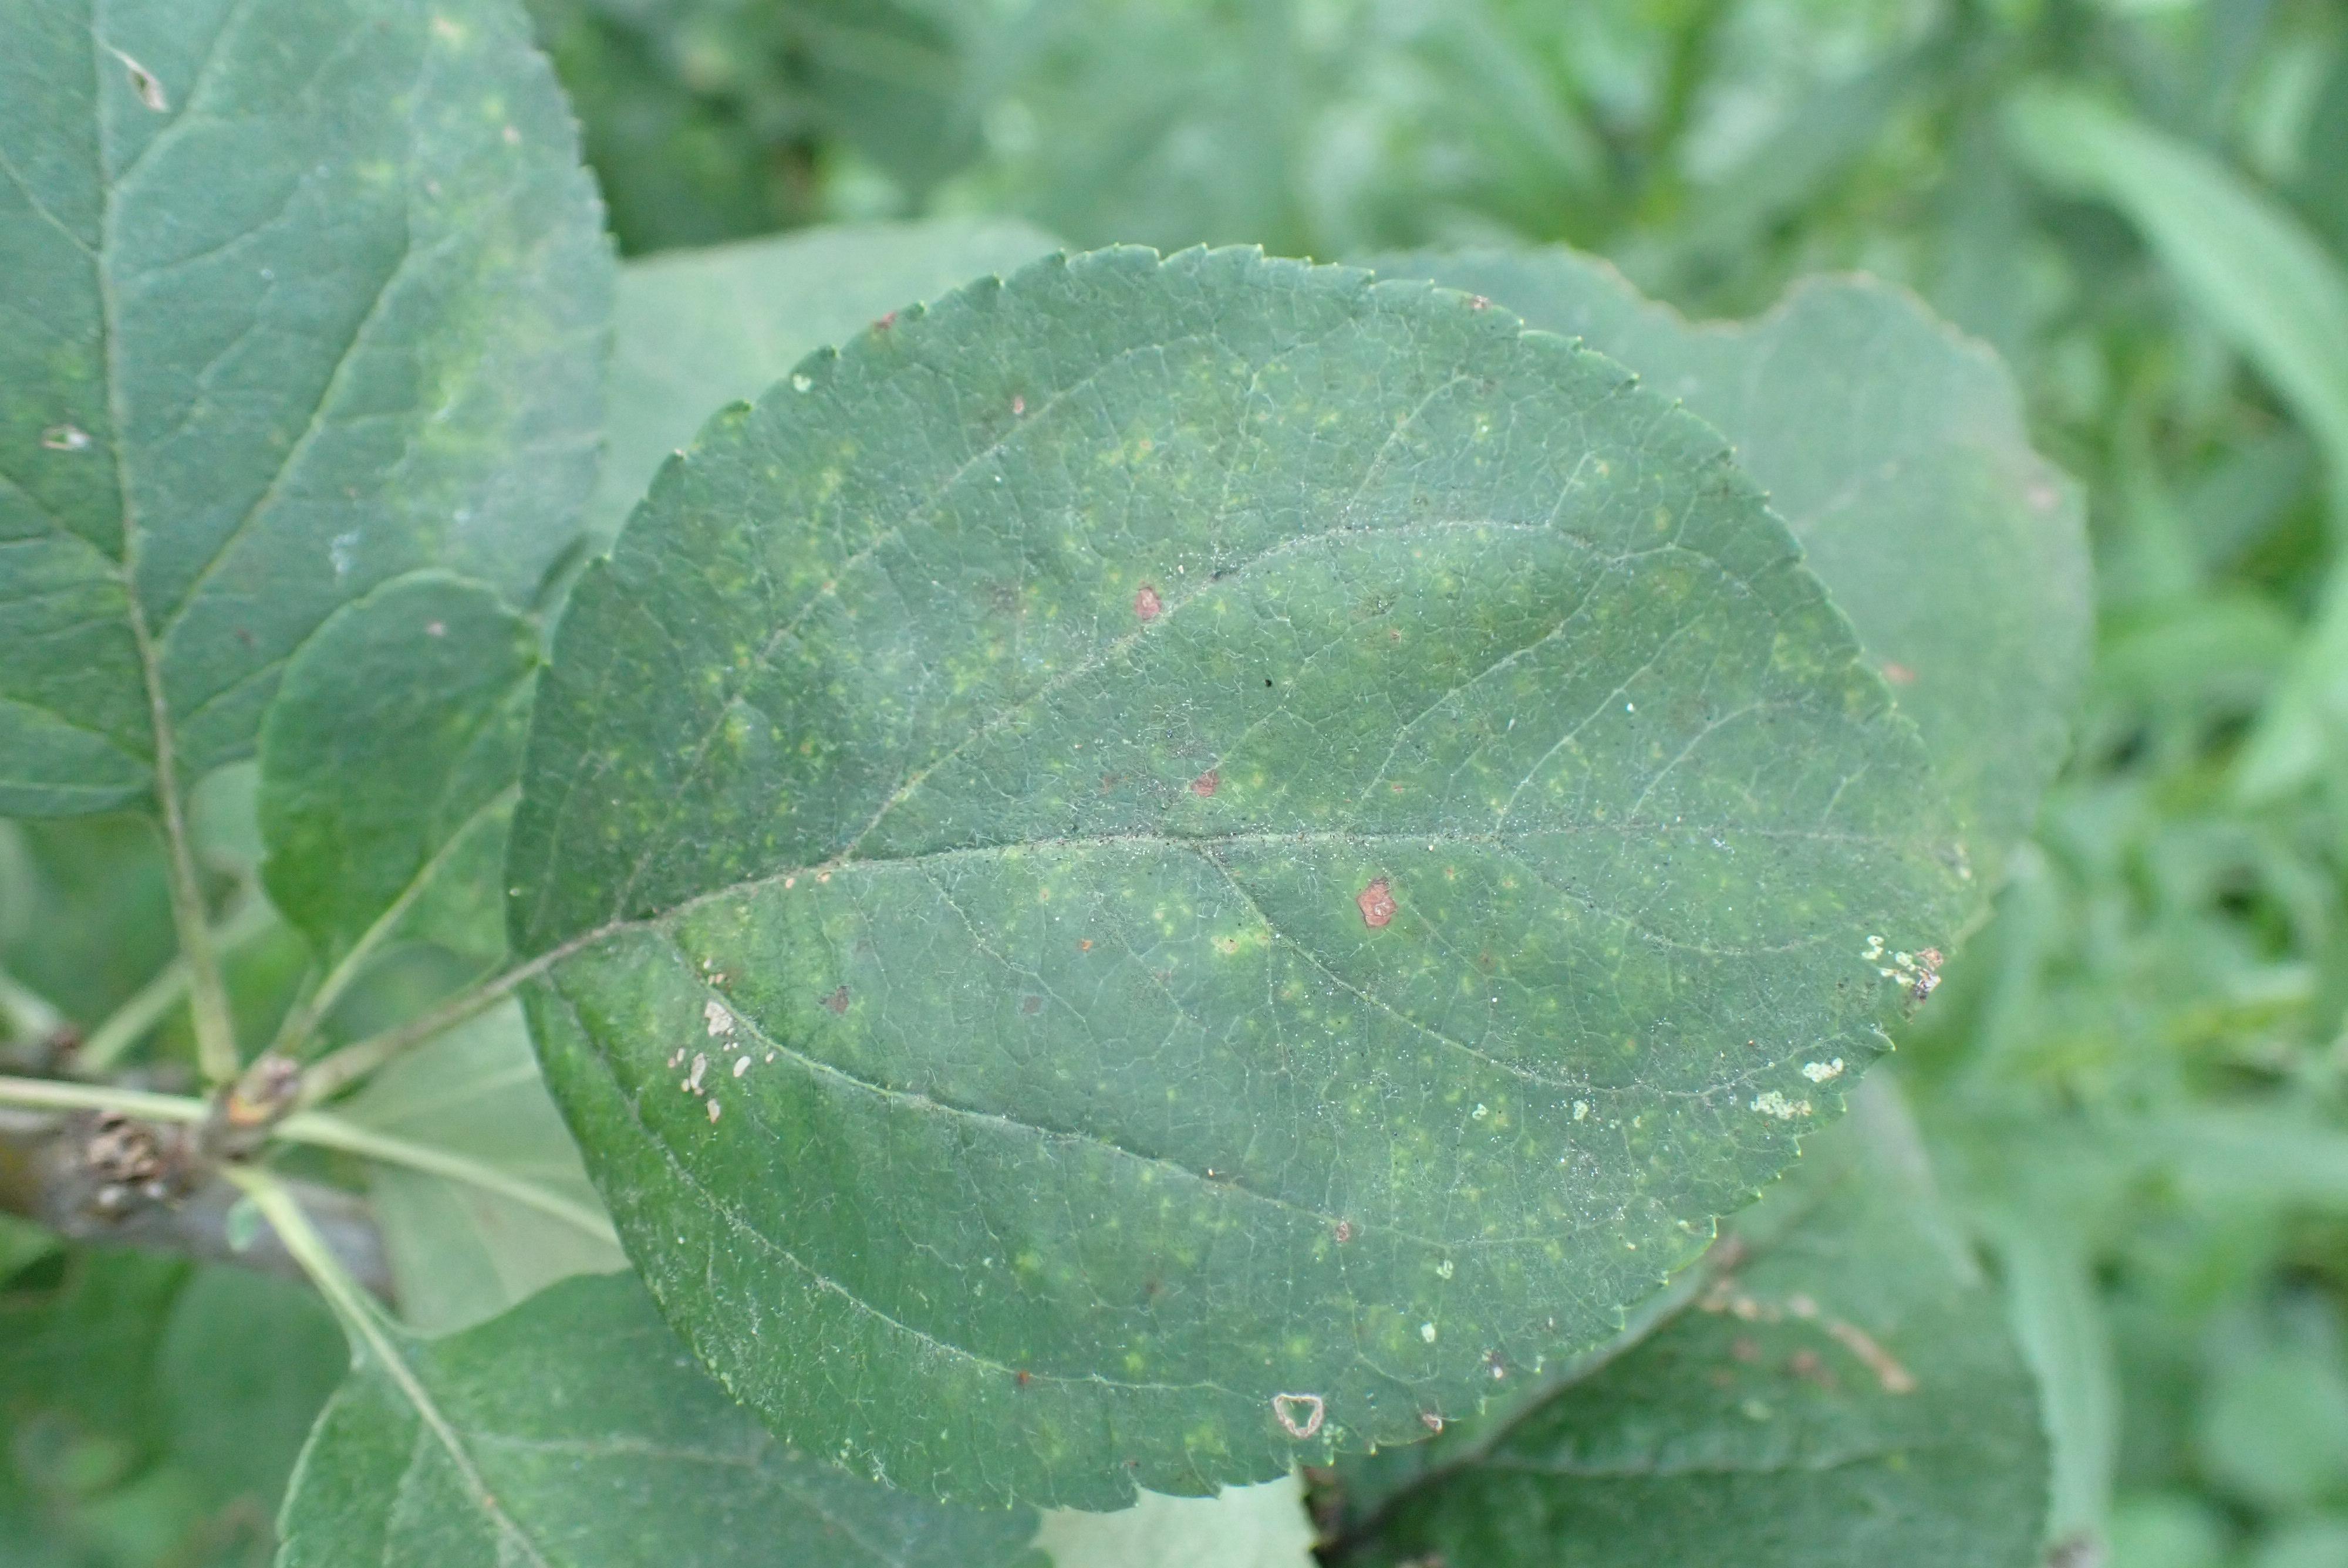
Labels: complex